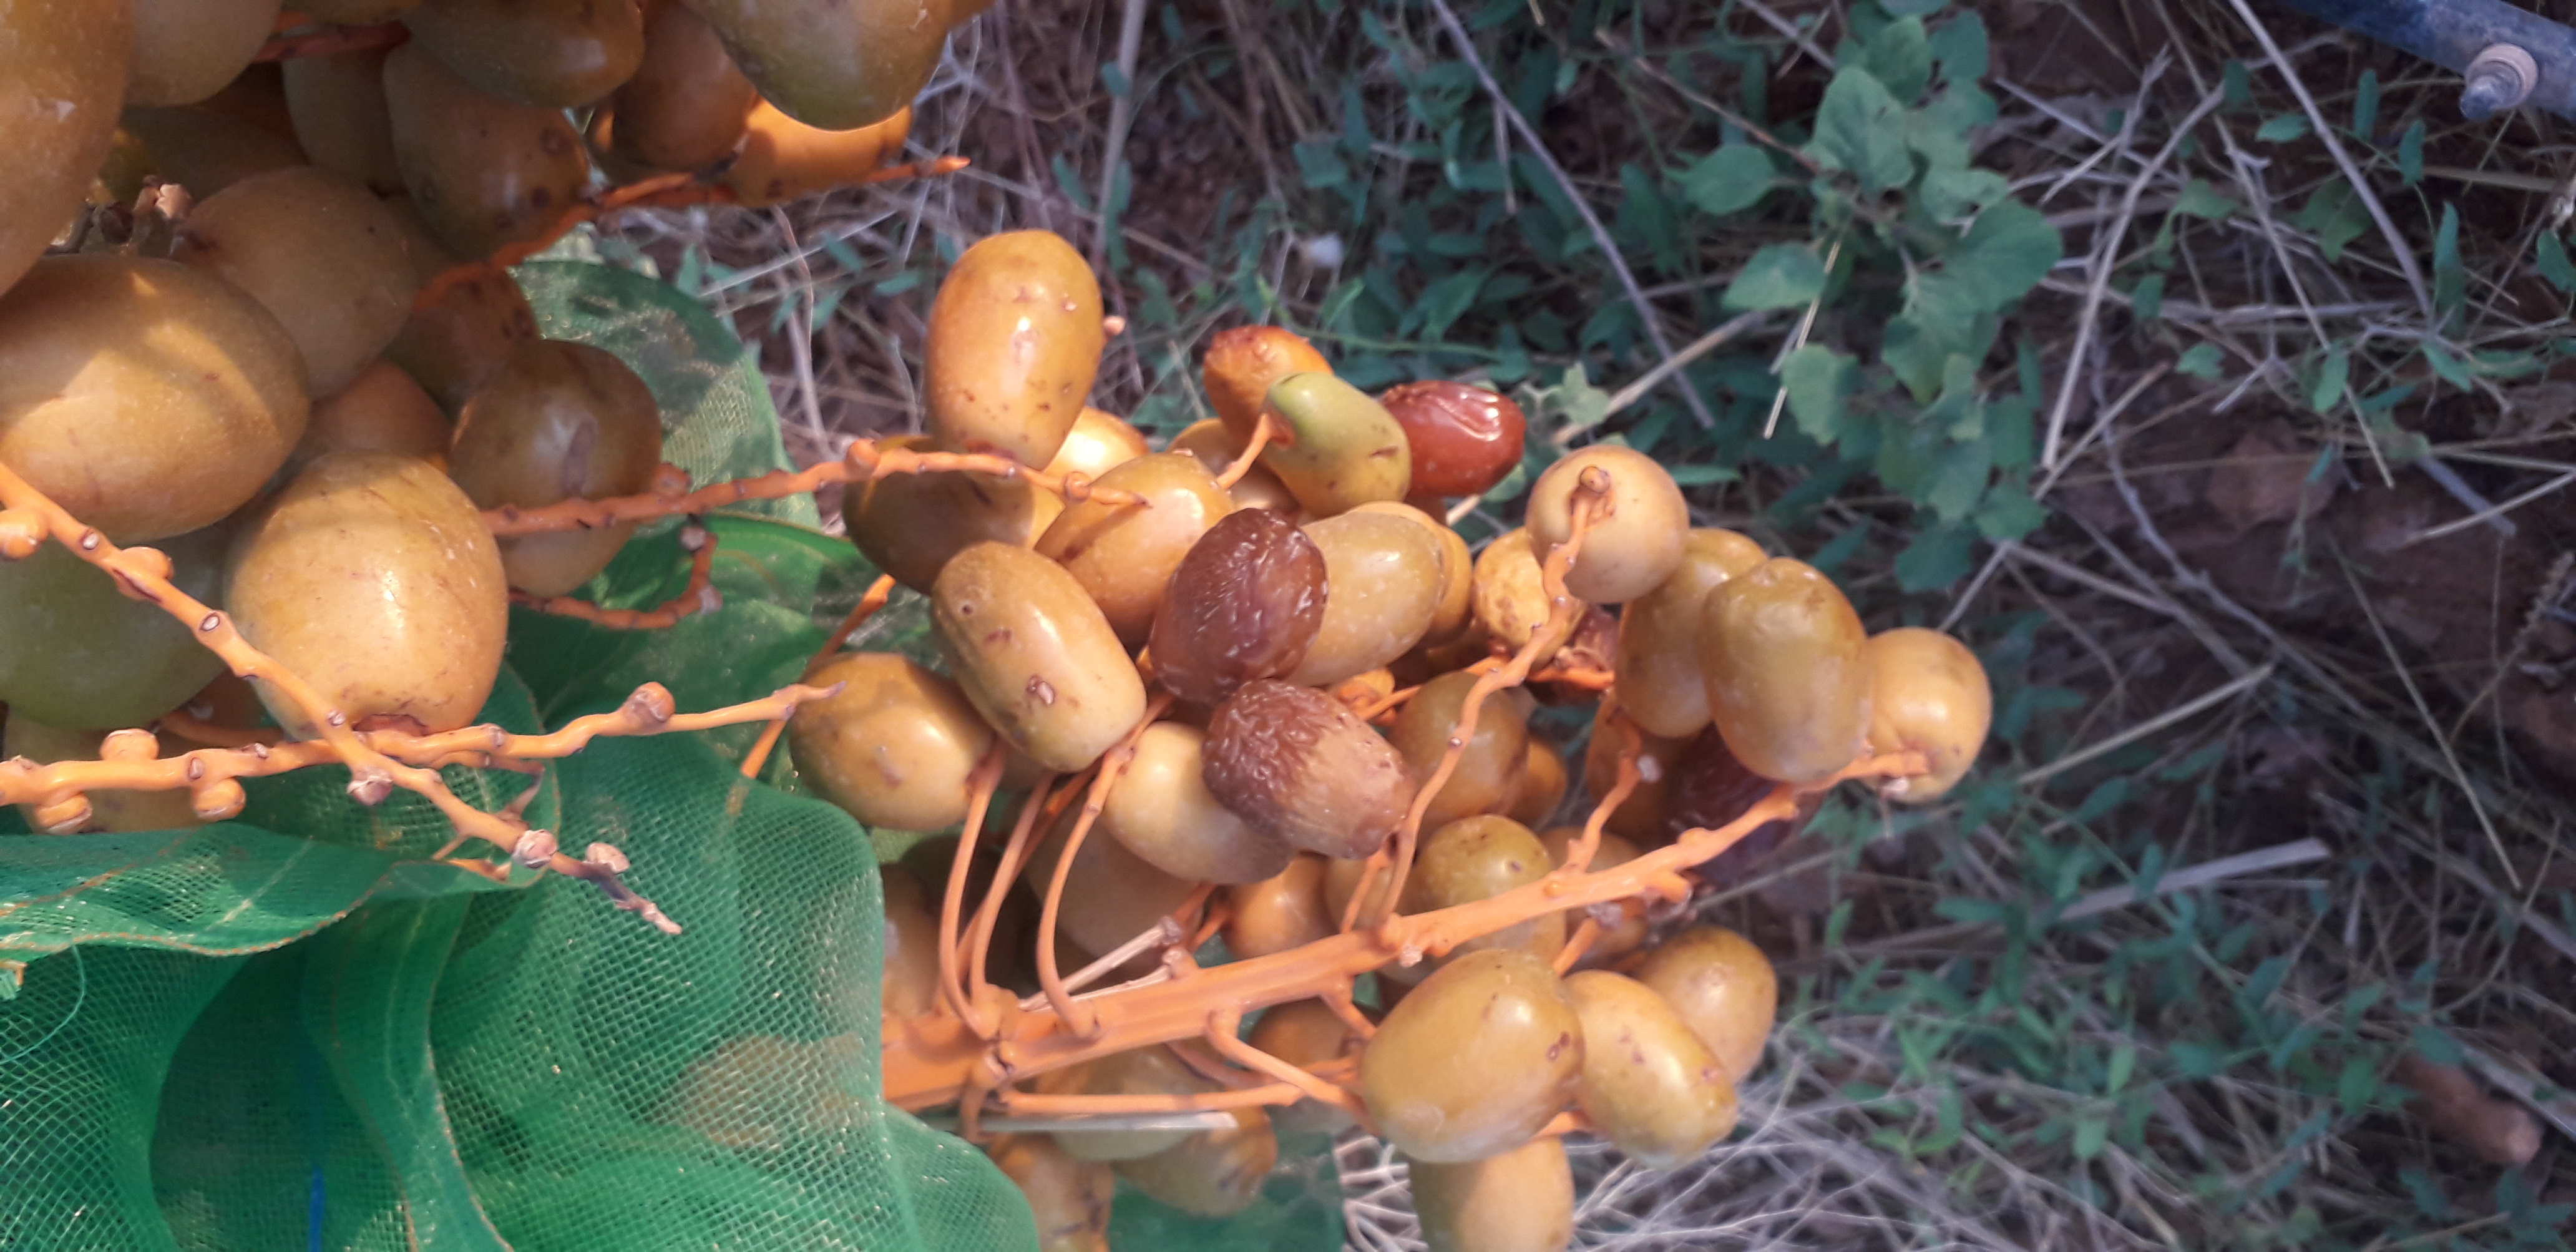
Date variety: Boufagous